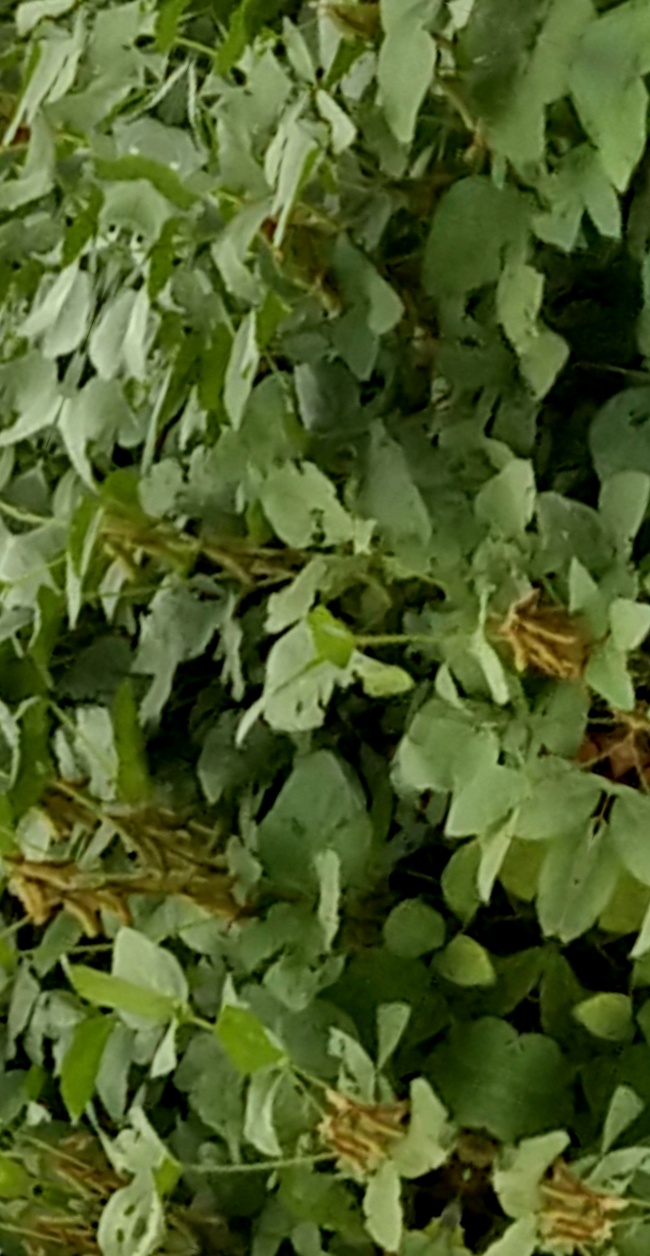
Label: Disease